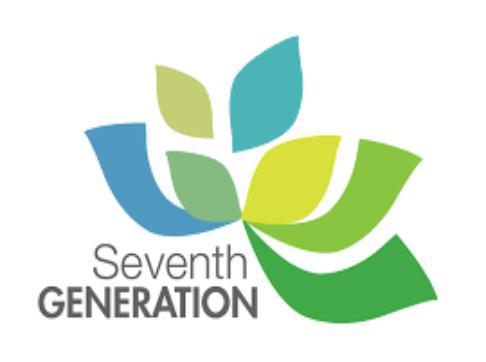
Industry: Necessities